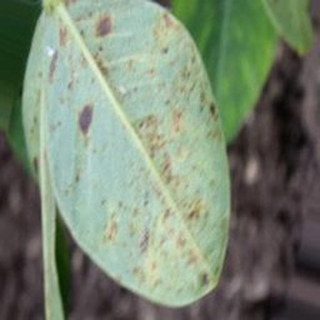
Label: groundnut_rust